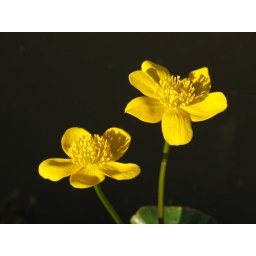
Close up of yellow flowers above muddy water